Tomaras of Delhi

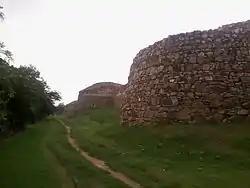
Lal Kot, the fort built by Anangpal Tomar.

The Tomaras of Delhi (also called Tomar dynasty in modern vernaculars due to schwa deletion) ruled parts of present-day Delhi and Haryana in India during 8th–12th century. Their rule over this region is attested to by multiple inscriptions and coins. In addition, much of the information about them comes from medieval bardic legends. They belonged to the Tomar clan of the Rajputs.